Cambrian Railways

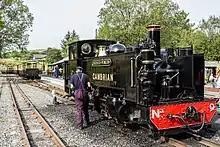
Vale of Rheidol No. 9 "Prince of Wales" in Cambrian livery

The earliest section of the Cambrian was the section from Three Cocks to Talyllyn Junction. This had been opened in 1816 as part of the Hay Railway, a tramroad worked by horses connecting the town of Hay-on-Wye with the Brecknock and Abergavenny Canal at Brecon. The western section was sold to the Brecon and Merthyr Railway; the eastern section became part of the Mid-Wales Railway.